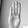
ASL letter: B